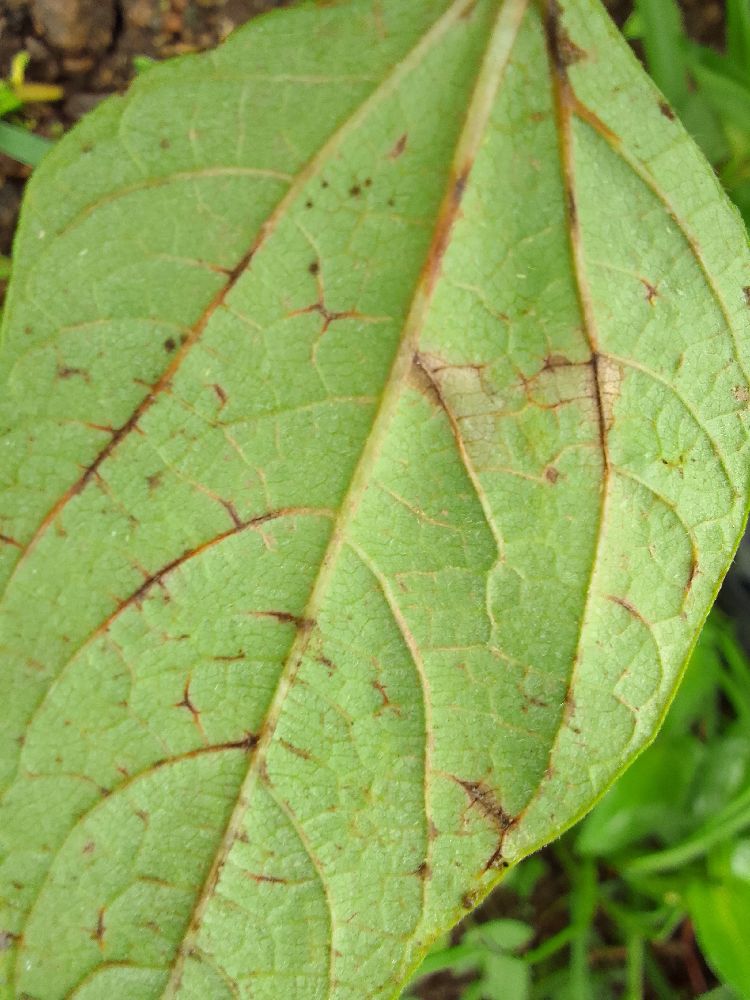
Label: anthracnose